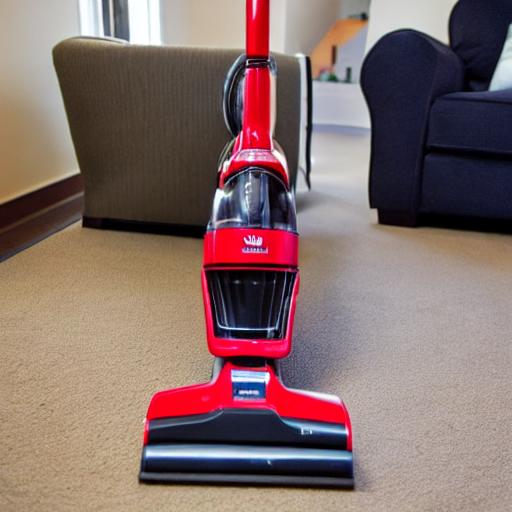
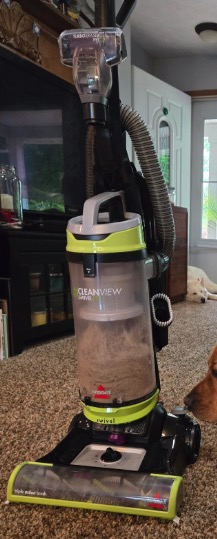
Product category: items_vacuum
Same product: no